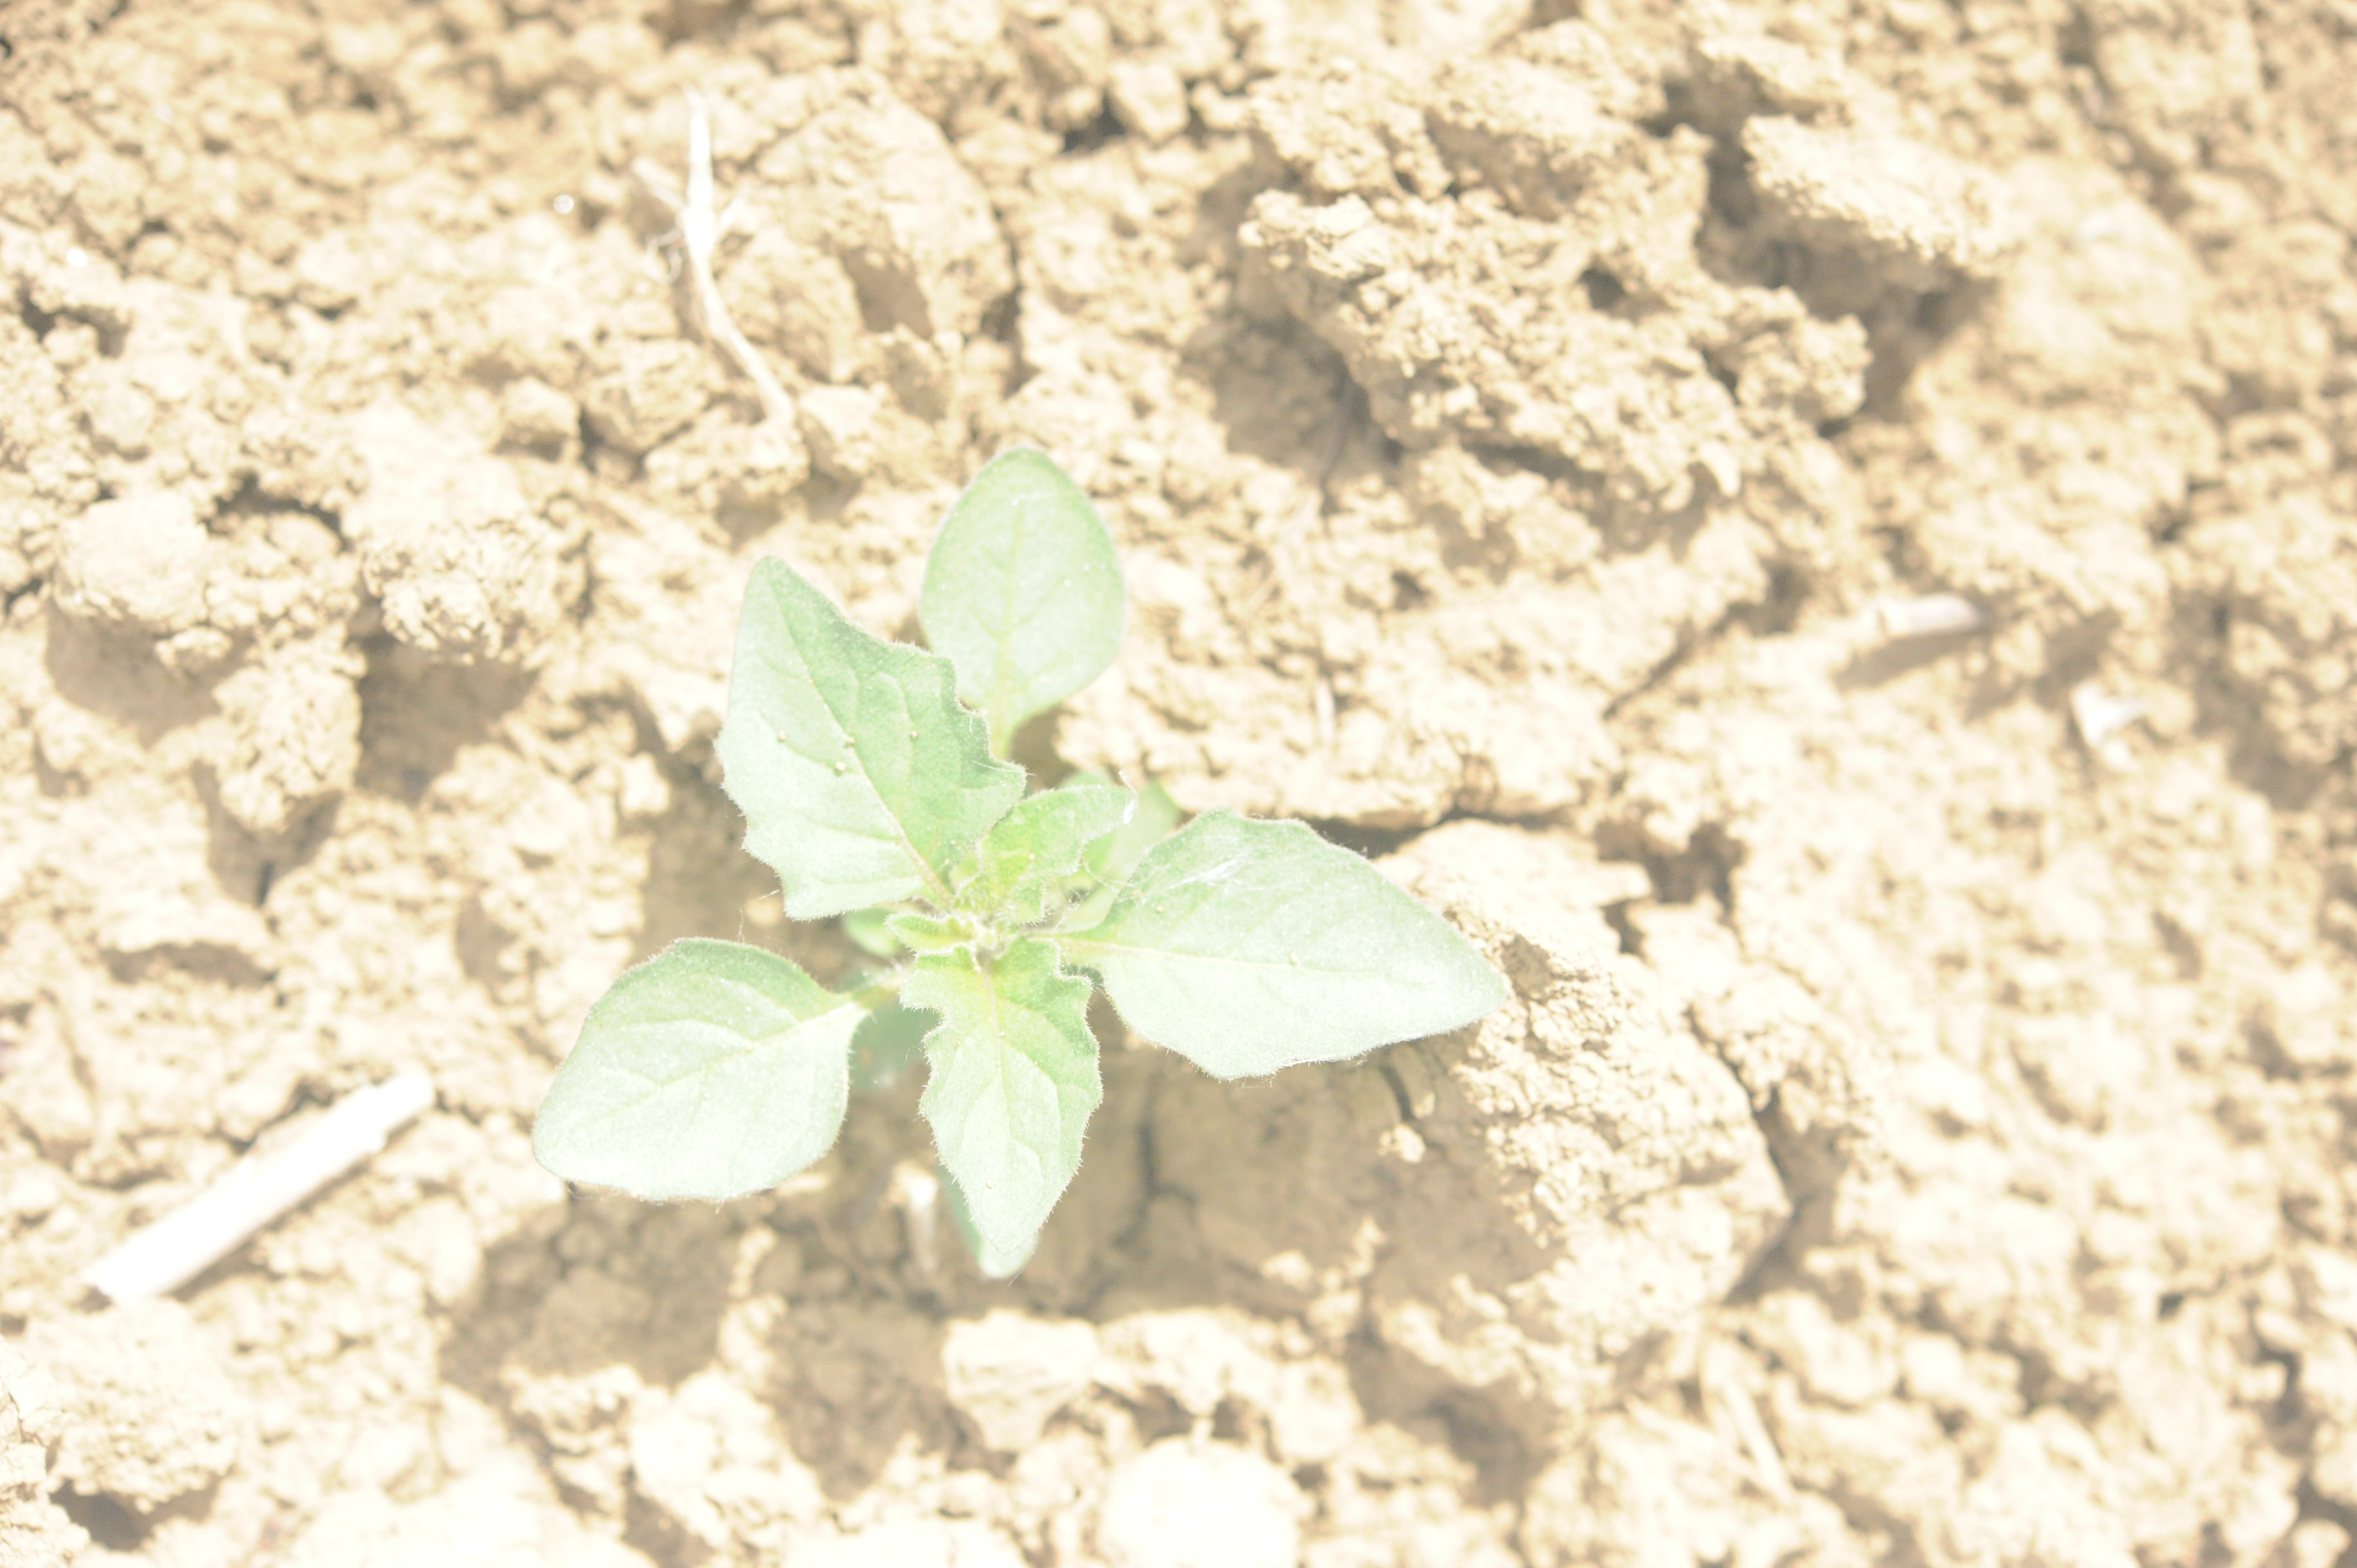
Label: black_nightshade